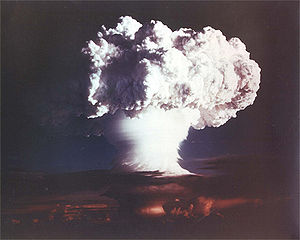
Edward Teller / Brintbomben
Billedet af 10,4 Mt
"Edward Teller var en ungarsk-født amerikansk teoretisk fysiker, i daglig tale kendt som ""brintbombens fader"", hvilket han dog ikke selv syntes om. Teller lavede adskillige bidrag til kernekraft og molekylær fysik, spektroskopi og overfladefysik. Hans udvidelse af Fermis teori om betahenfald var et vigtigt springbræt i forbindelse med denne teori. Jahn-Teller effekten og BET teorien har bevaret deres oprindelige formulering og er stadig faste grundlag i fysik og kemi. Teller bidrog også til Thomas-Fermi teorien, forfølgeren af densitetsfunktionsteorien, et grundlæggende moderne værktøj i kvantemekaniske behandlinger af komplekse molekyler. I 1953 skrev Teller en afhandling sammen med Nicholas Metropolis og Mashall Rosenbluth, som er udgangspunktet for anvendelsen af Monte Carlo-metoder i statistisk mekanik.